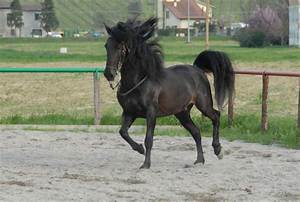
Label: horse